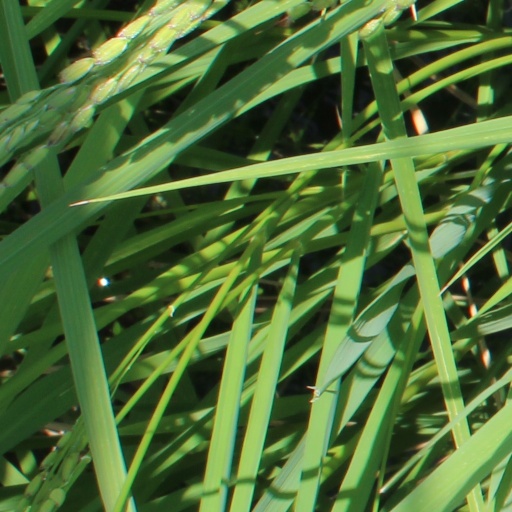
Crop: rice